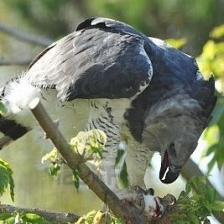
Species: HARPY EAGLE
Scientific name: HARPIA HARPYJA